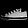
Label: Sneaker